Power Spikes II

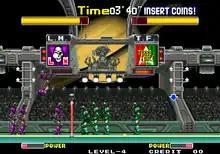
Gameplays screenshot.

"Power Spikes II" is a five-on-five volleyball game similar to previous volleyball titles from Video System, where players take control of any team in a series of matches on indoor courts. Most of the rules from the sport are present in the title, though they can be modified in the options menu along with other settings that alters the matches. The player controls a team of five players, two at the net and three in back. The player serves the ball into play by pressing the same action button twice. During gameplay, players are able to apply skills such as serve, pass, set, attack and block the incoming ball for offensive and defensive purposes respectively in order to score points. Some of the gameplay options found within the game include tournaments mode where either male or female teams must be faced in order to become the emerging champion. Returning from "Hyper V-Ball" is Hyper Mode as "Hyper League", which is a league for robots and takes place in futuristic courts.